Al Ain Region

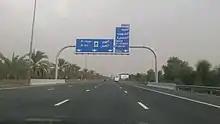
A sign on the E66 highway between Al-Ain and Dubai near Al-Faqa', with the names of Al-Hayer, Al-Ain and Ash-Shwaib within the region, besides Al-Dhaid and Al-Fujairah outside the Emirate

Aside from the main city, there are about 20 settlements which are governed by the region's municipal body, that is Al Ain Municipality. Most of them are estimated to have populations of no more than 10,000. They include: